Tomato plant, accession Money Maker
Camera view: horizontal (90 deg, fisheye); turntable rotation: 270 degrees
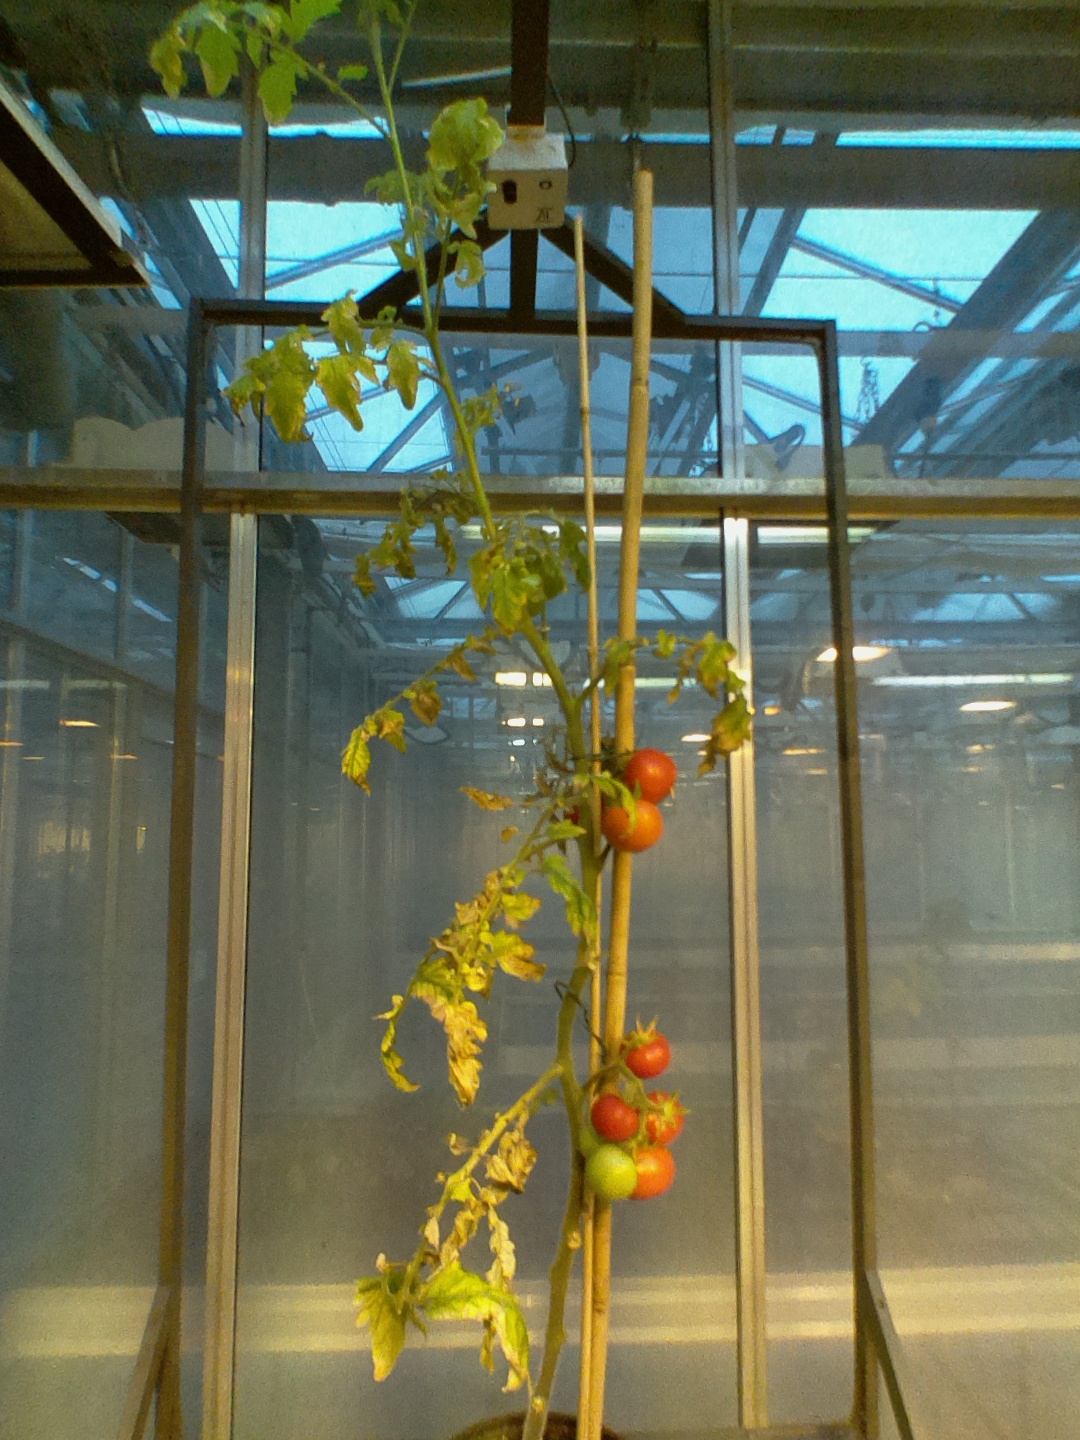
BBCH growth stage 89: 90%-100% of fruits show typical fully ripe color